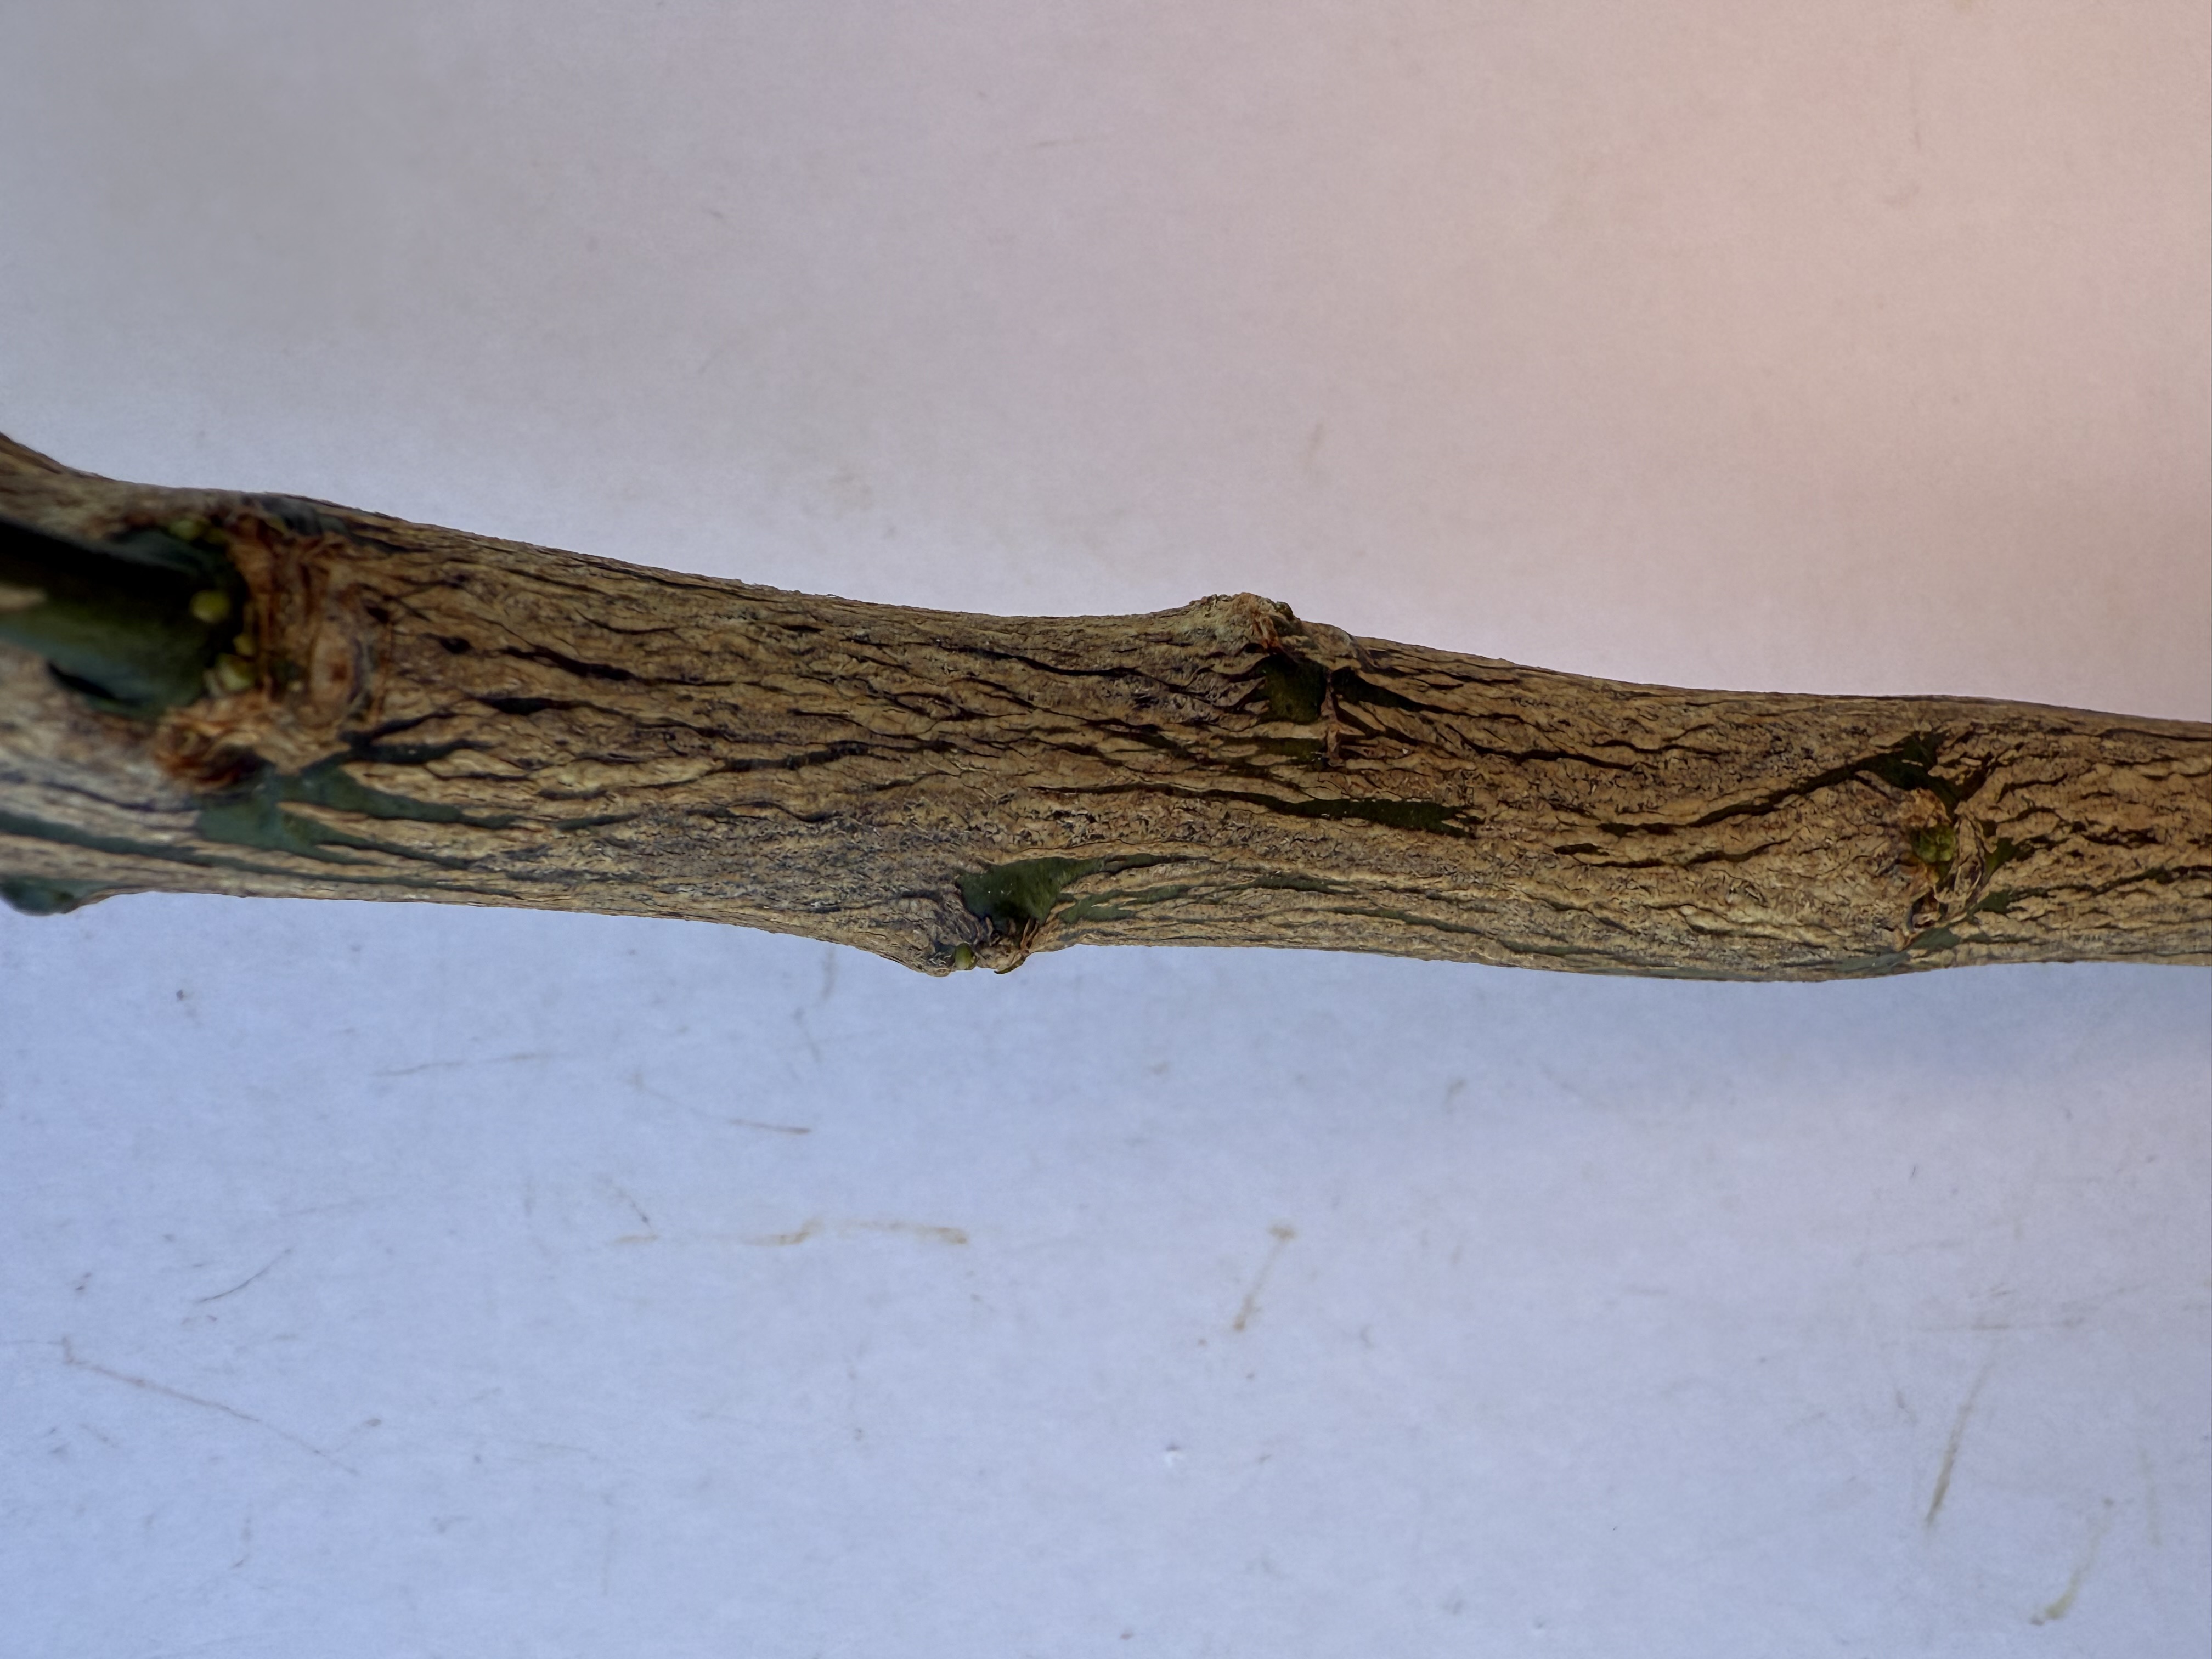
Variety: Orange